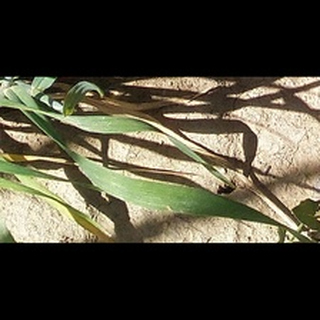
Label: healthy_wheat